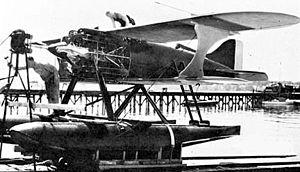
Kirkham-Williams Racer 1929 capotage enlevé
Le Kirkham-Williams Racer ou Kirkham-Williams X est un hydravion de course des années 1920 fabriqué aux États-Unis pour participer à la Coupe Schneider de 1927.